Rina Franchetti

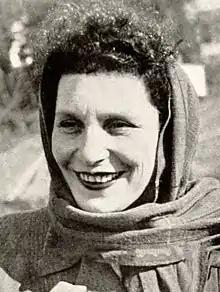
Franchetti in 1954

Rina Franchetti (23 December 1907 – 18 August 2010) was an Italian film actress. She appeared in 50 films between 1932 and 1990.